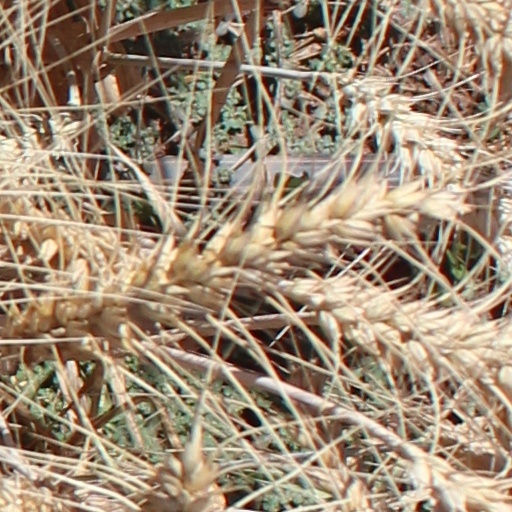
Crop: wheat